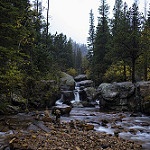
Label: forest